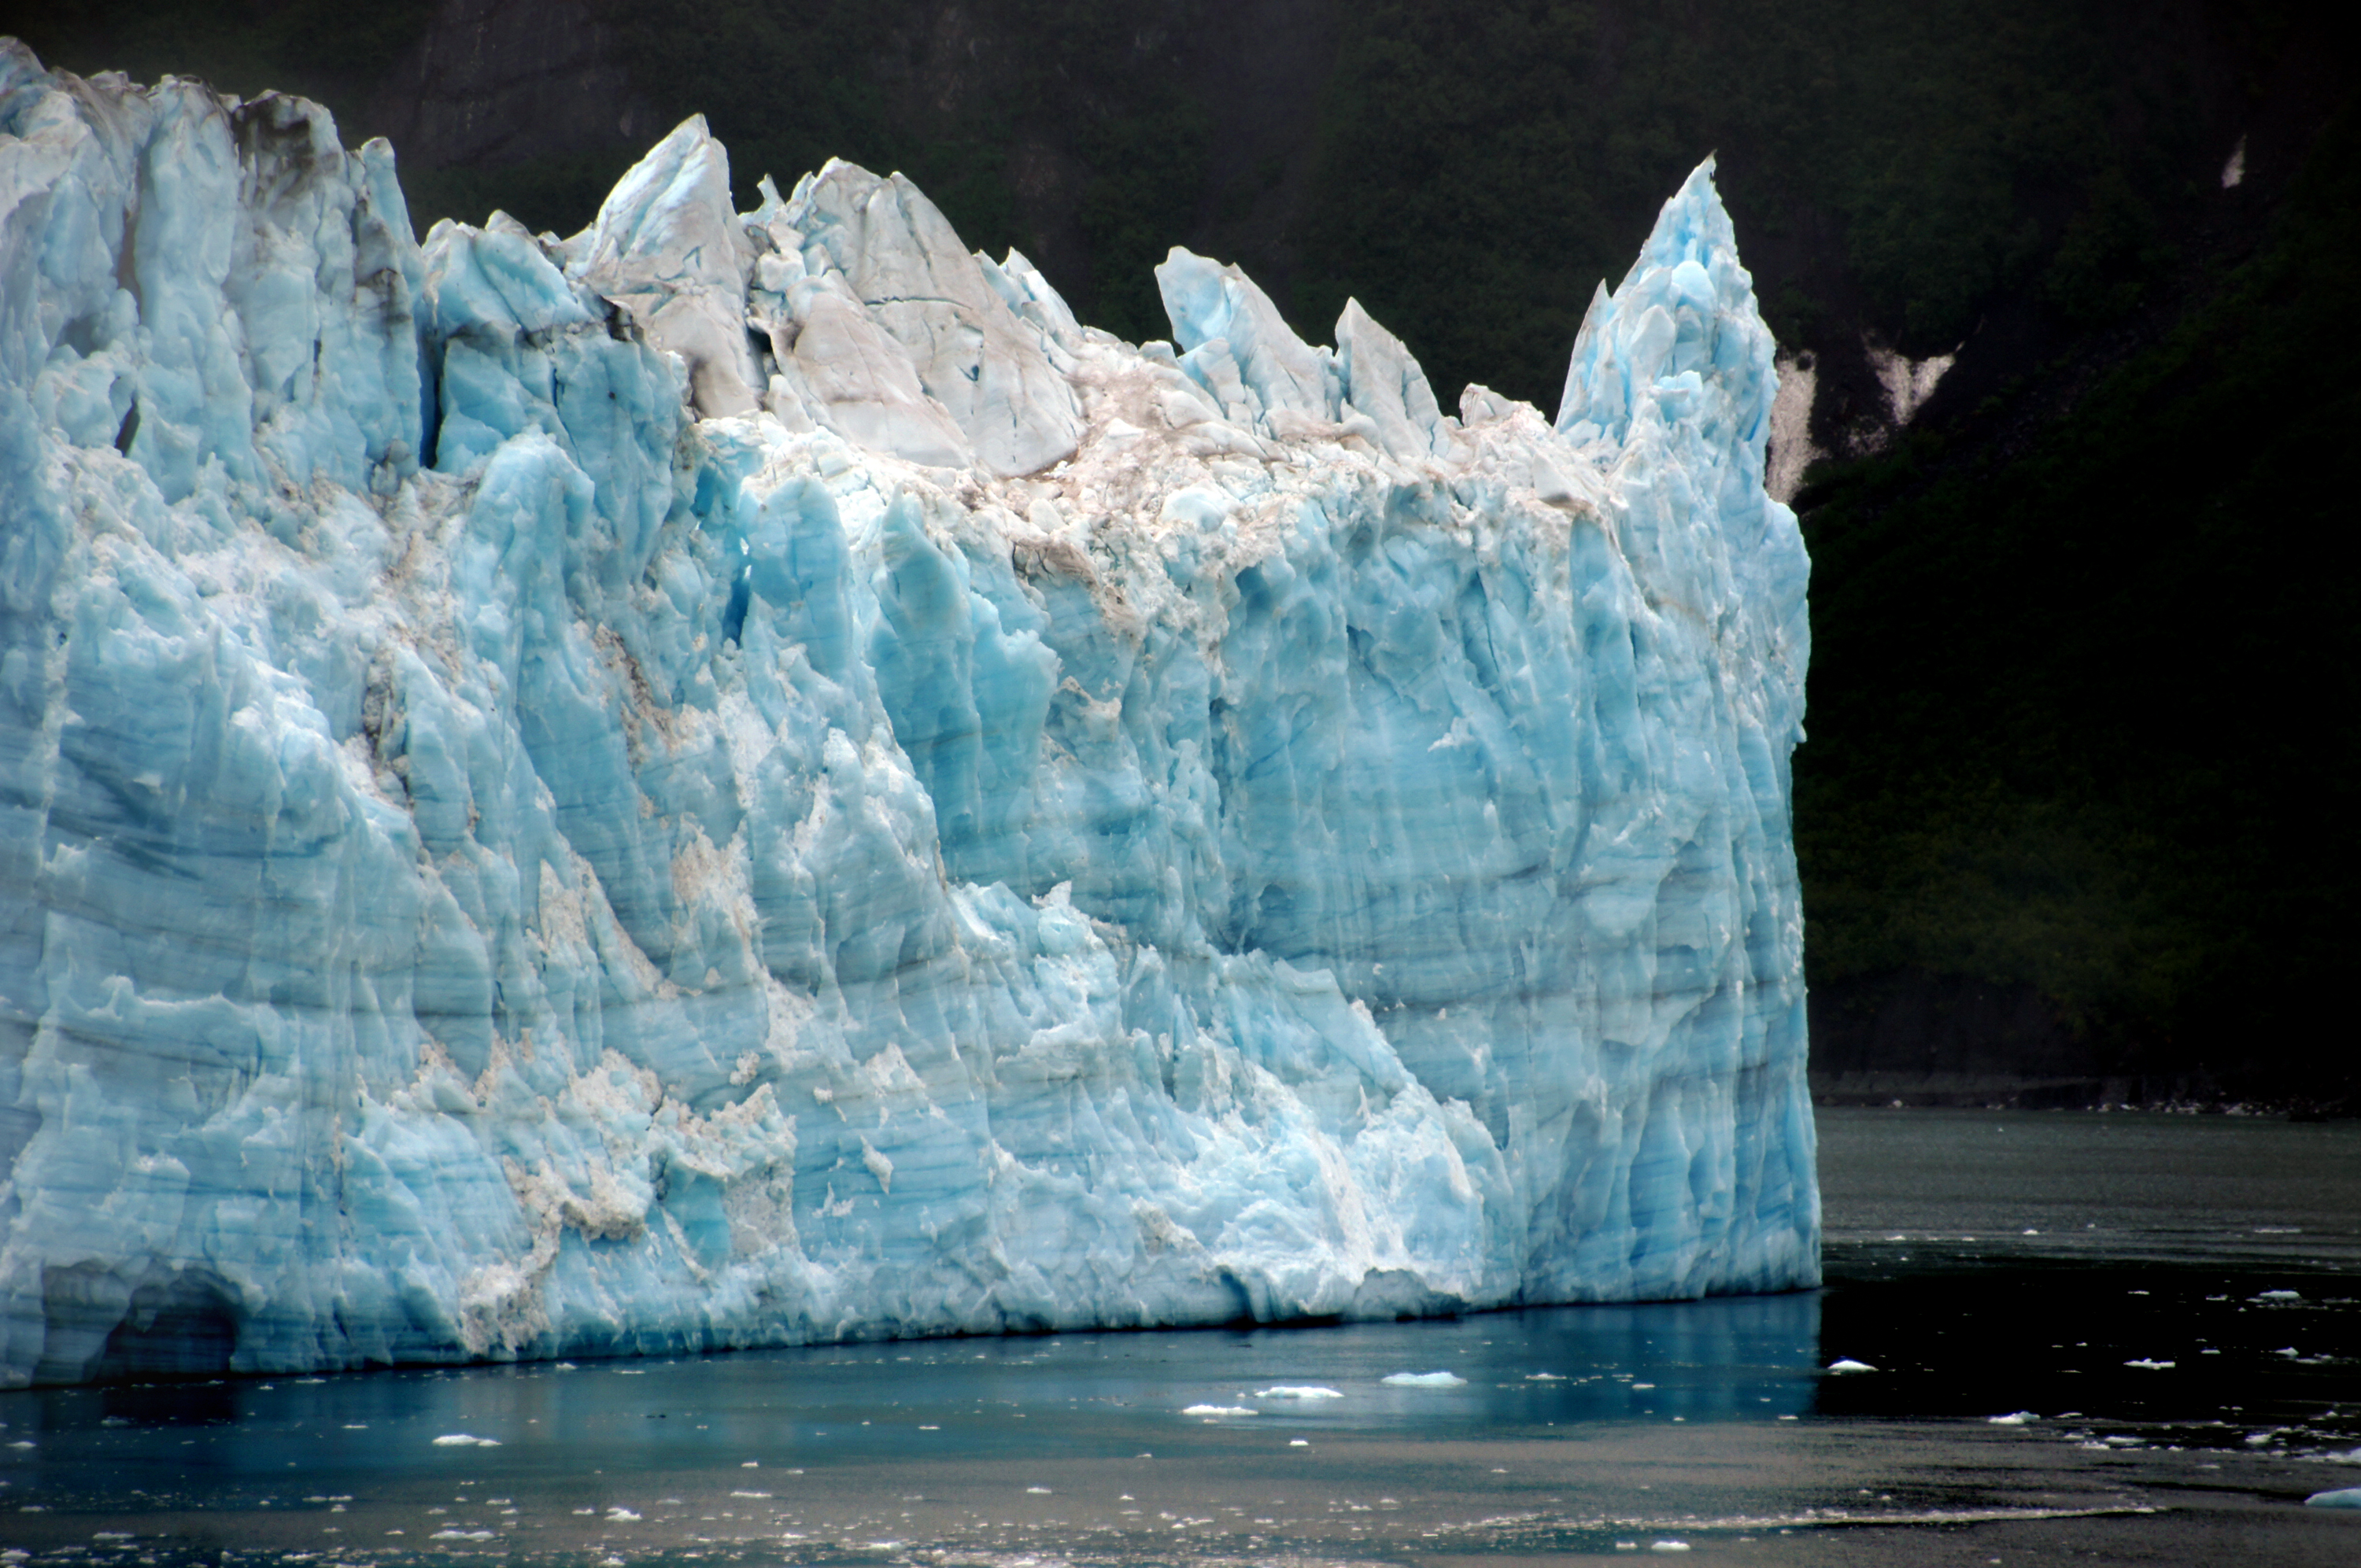
formation, ice, glacier, arctic, iceberg, alaska, sonyalpha, hubbardglacier, waterforms, icefield, freezing, landform, arctic ocean, geographical feature, glacial landform, ice cap, ice cave, sea ice, polar ice cap